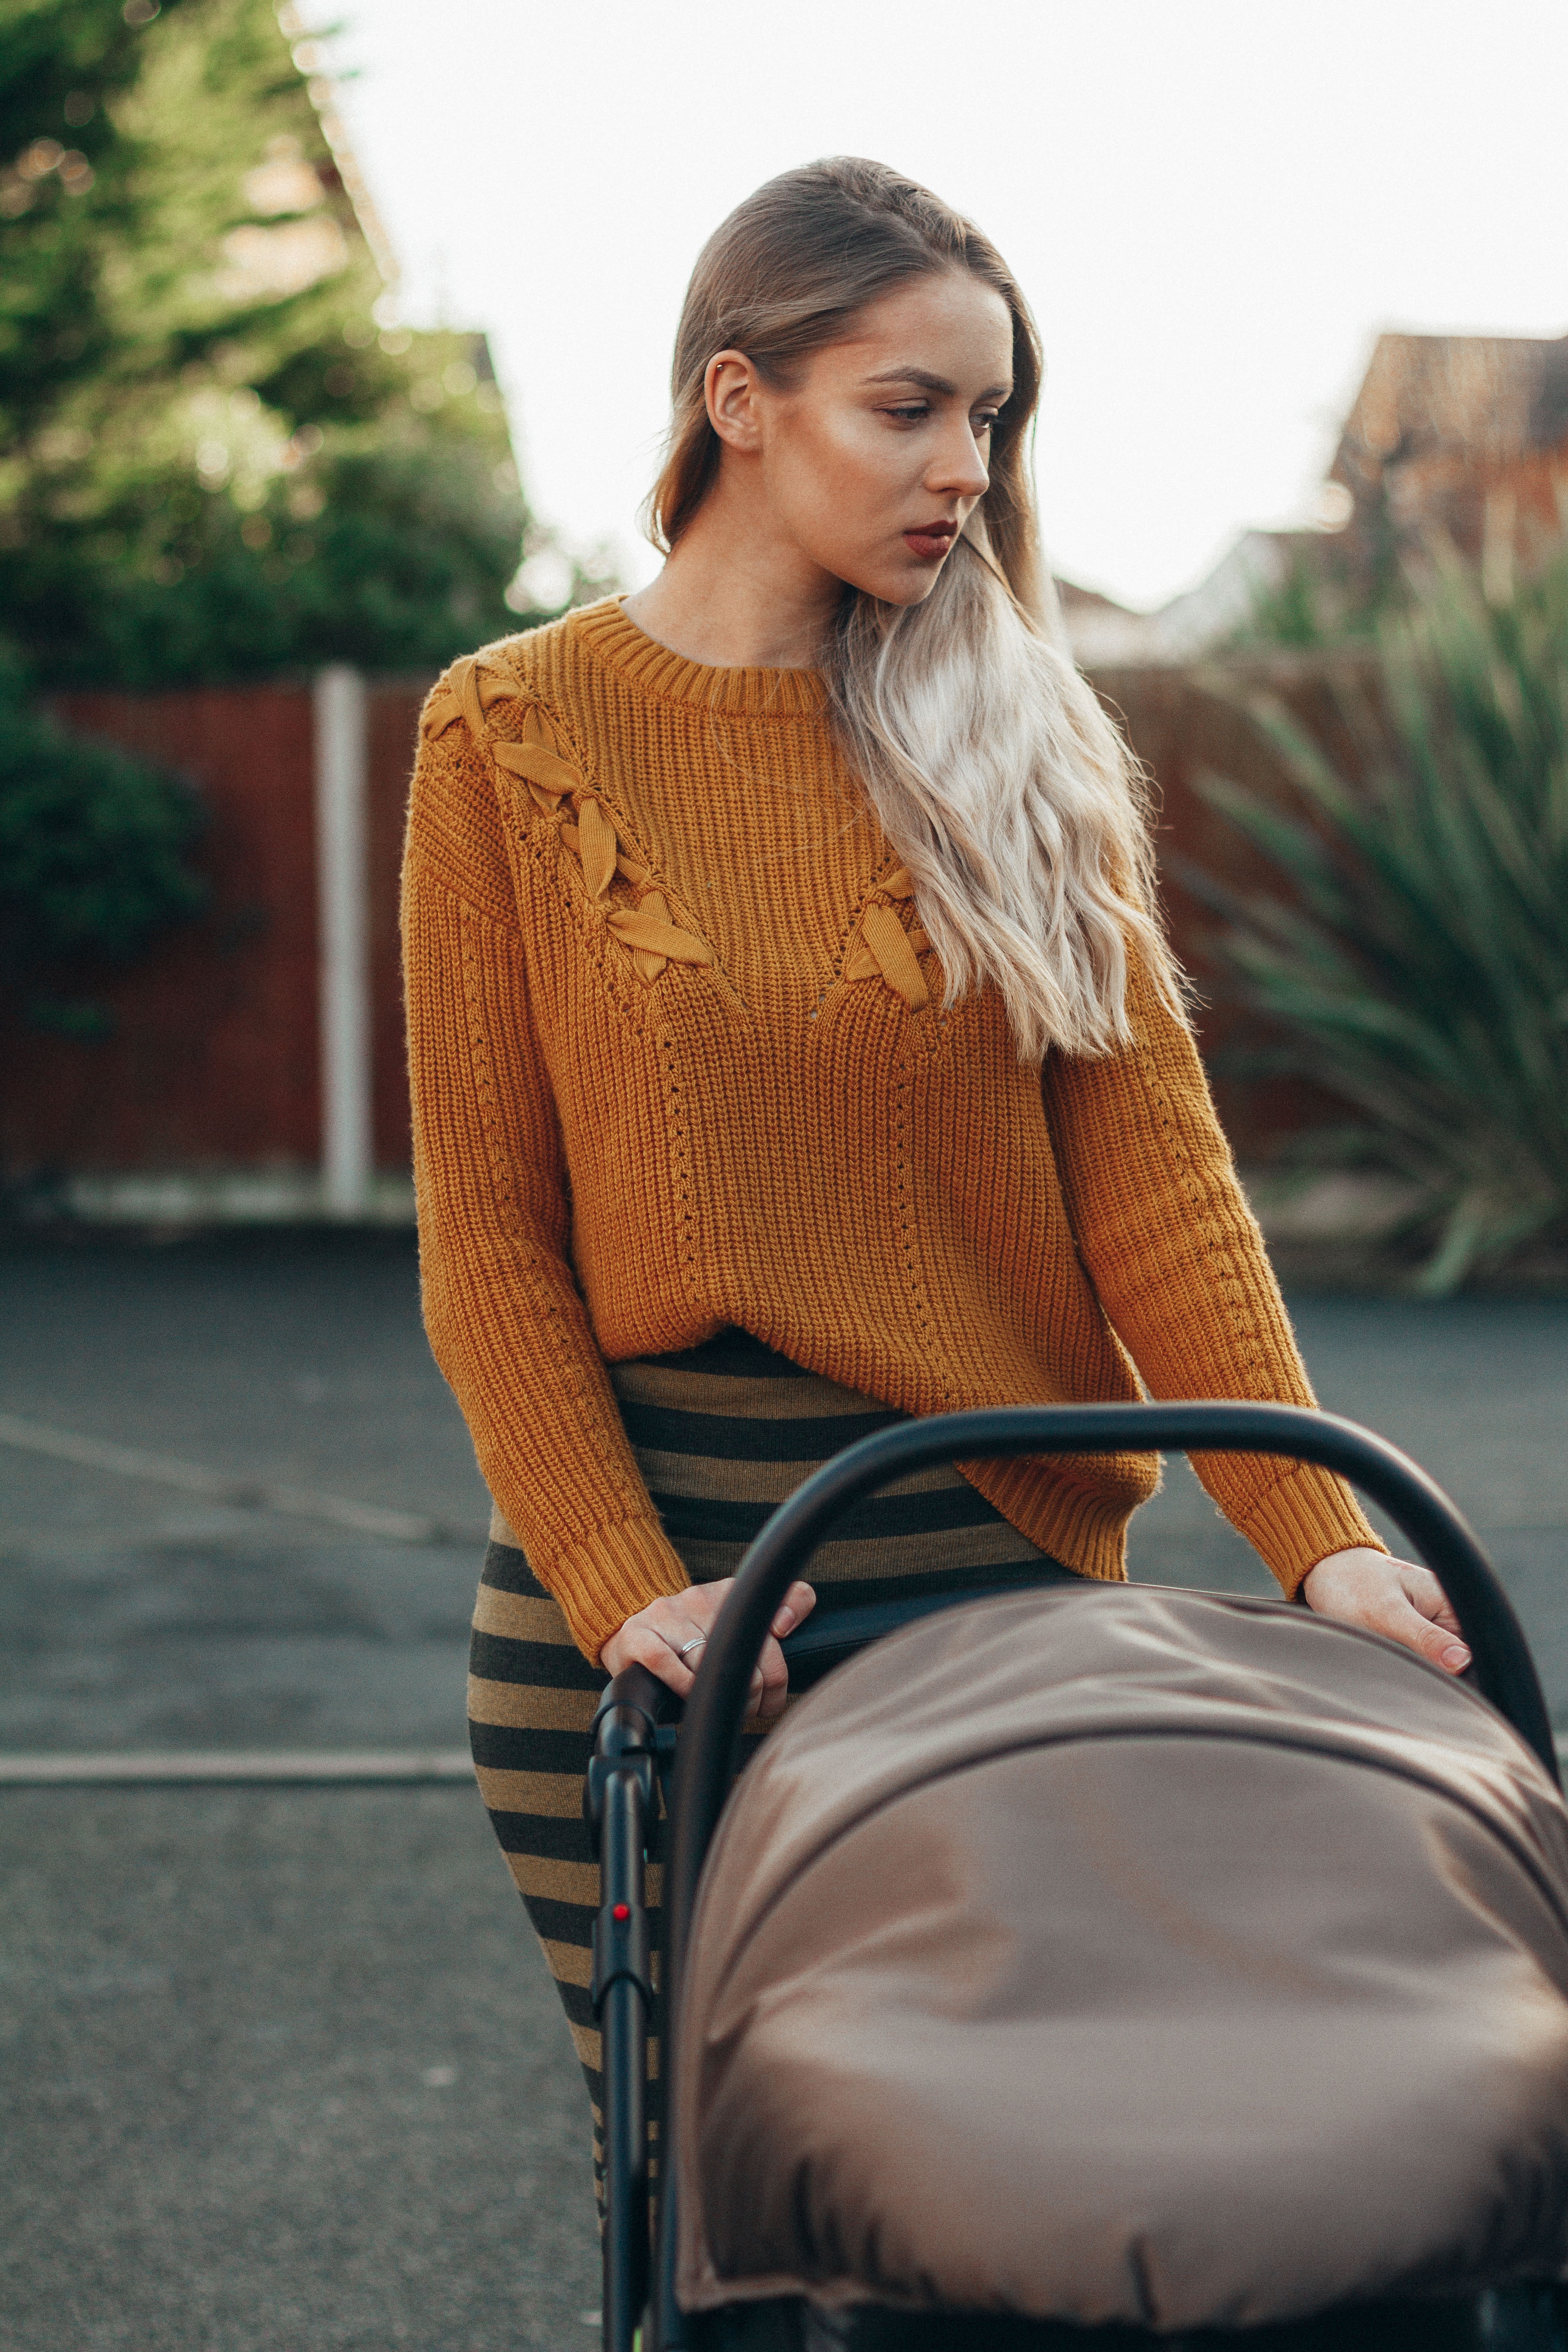
clothing, orange, shoulder, product, fashion, street fashion, beauty, brown, outerwear, joint, sweater, dress, leather, leg, photography, textile, photo shoot, sleeve, beige, satchel, fashion accessory, waist, bag, blouse, style, model, formal wear, top